Australia in the Second Boer War

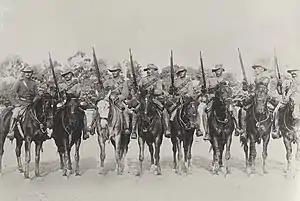

The military history of Australia during the Boer War is complex, and includes a period of history in which the six formerly autonomous British Australian colonies federated to become the Commonwealth of Australia. At the outbreak of the Second Boer War, each of these separate colonies maintained their own, independent military forces, but by the cessation of hostilities, these six armies had come under a centralised command to form the Australian Army.